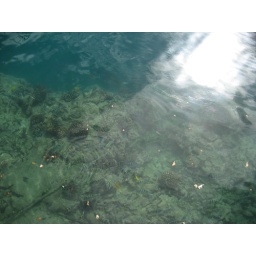
There was a reef in the harbour that was home to lots of colorful fish.